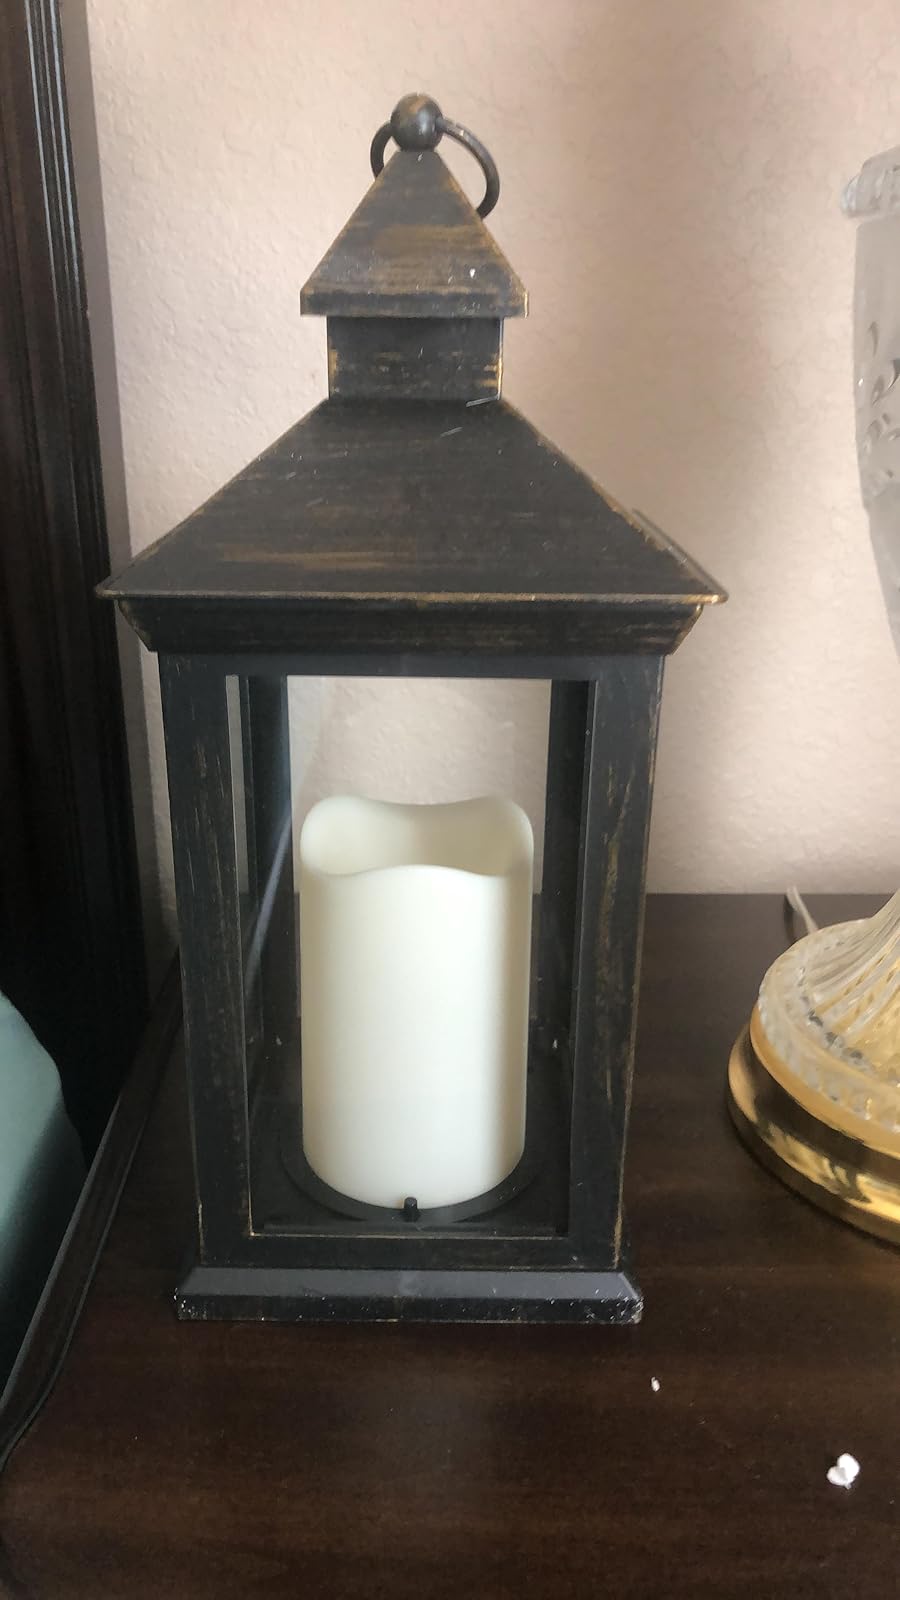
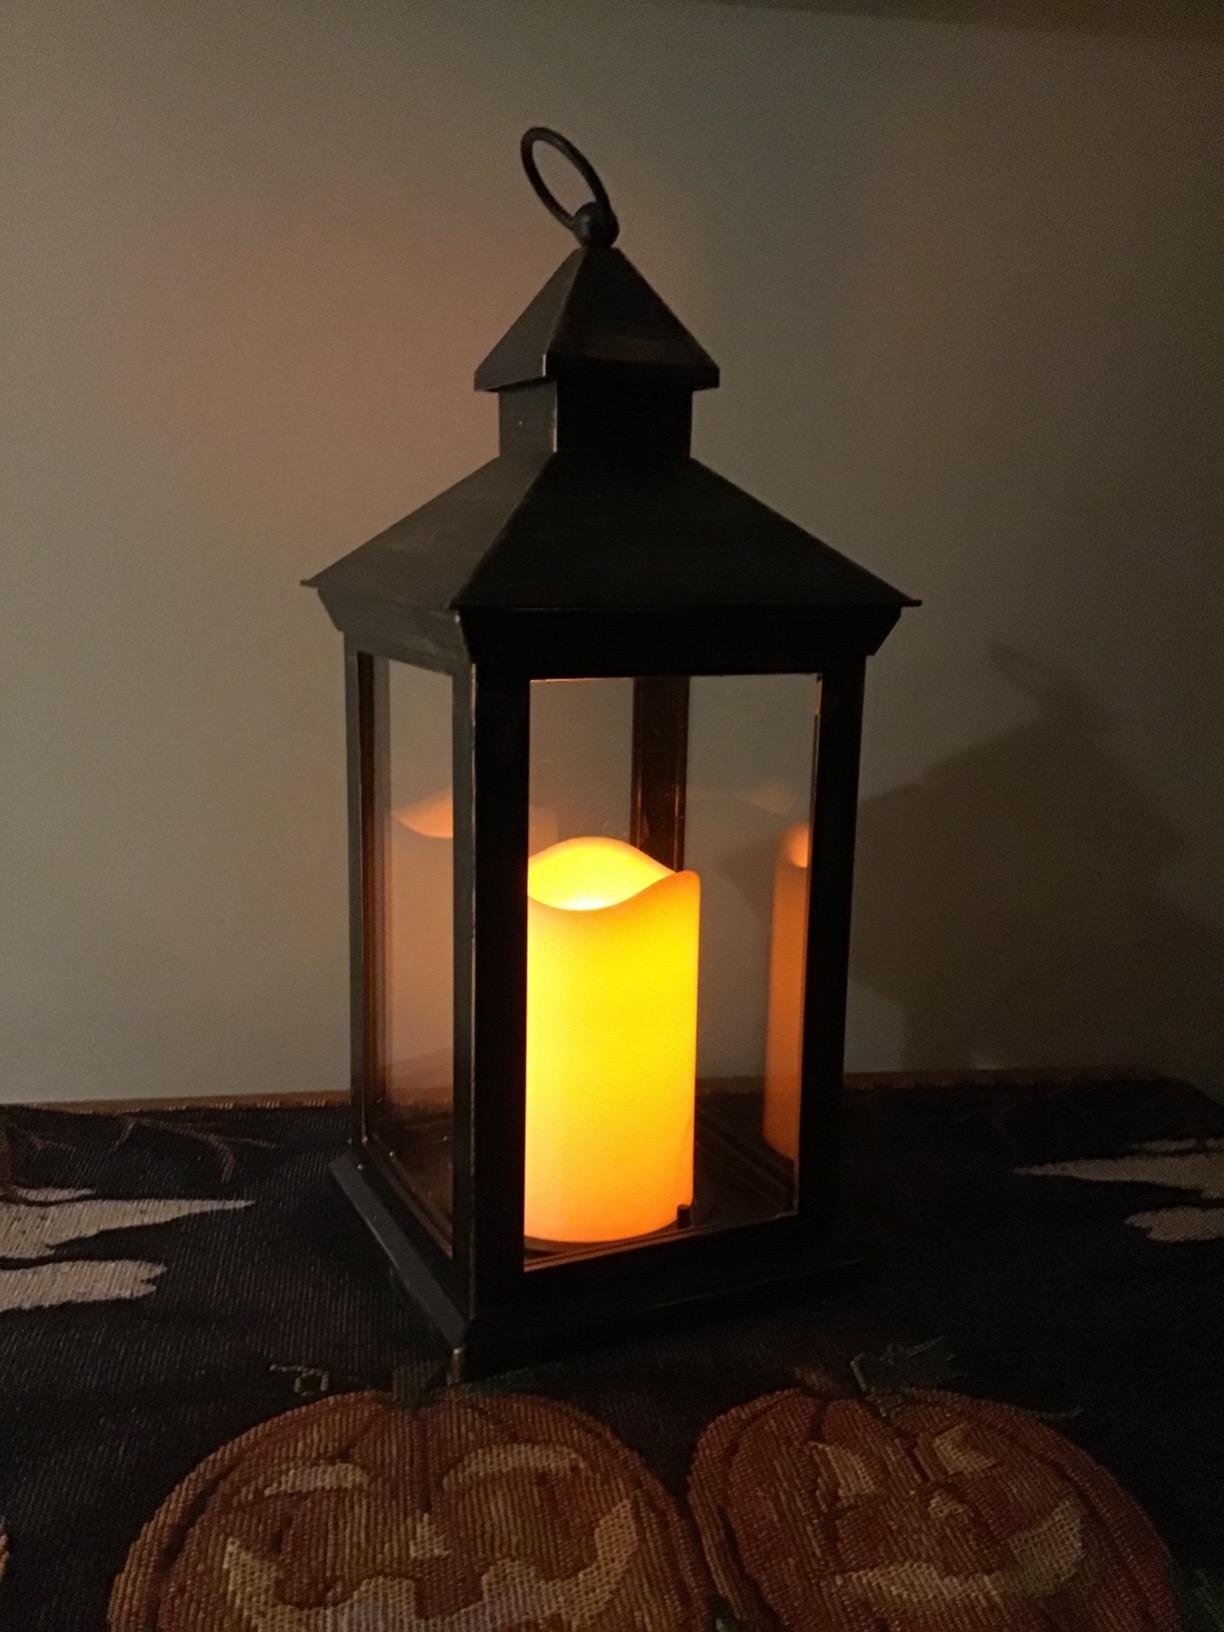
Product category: lantern
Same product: yes